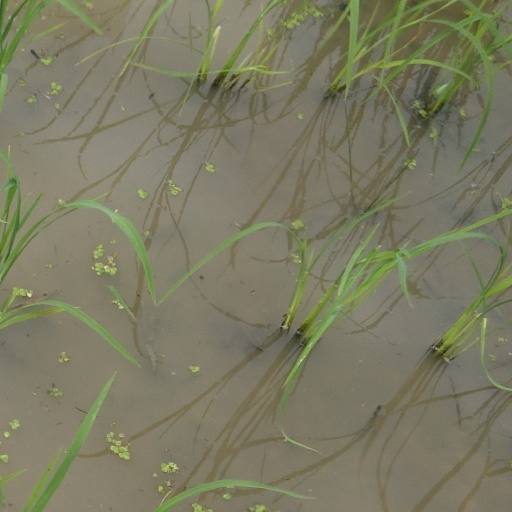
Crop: rice